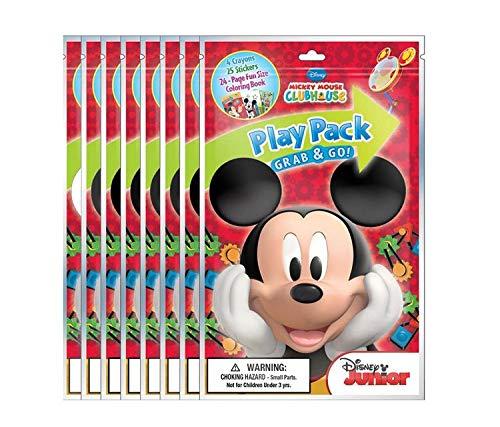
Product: up4 Mickey Grab N Go Play Pack 8.50x5.25x0.5 [Contains 8 Retail (S) Per SKU# 1051224, Multicolor
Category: Toys & Games | Party Supplies | Party Favors
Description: Content: 8 Manufacturer retail Units each Amazon combined package sales unit.
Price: $17.95
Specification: ProductDimensions:10.1x5x2.1inches|ItemWeight:11.2ounces|ShippingWeight:11.2ounces(Viewshippingratesandpolicies)|ASIN:B075Y4QSZP|Itemmodelnumber:1051224|Manufacturerrecommendedage:36months-17years